Vlog

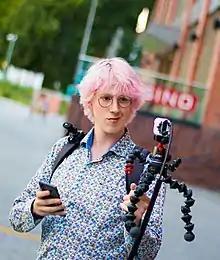
A Twitch streamer broadcasting live

YouTube announced a live broadcasting feature called YouTube Live in 2008. This feature was also established by other social platforms such as Instagram, Facebook and Twitch.